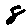
Label: 8